James Joseph Butler

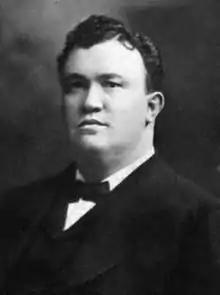
James Joseph Butler

James Joseph Butler (August 29, 1862 – May 31, 1917) was a U.S. Representative from Missouri.